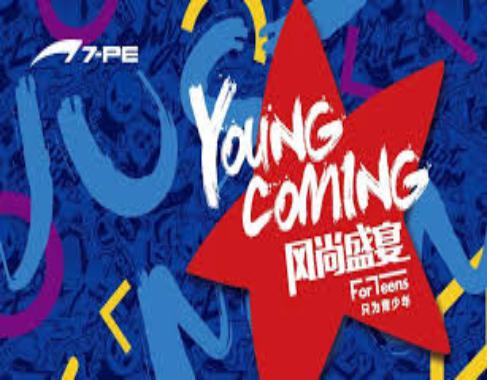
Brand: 7-PE
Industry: Clothes